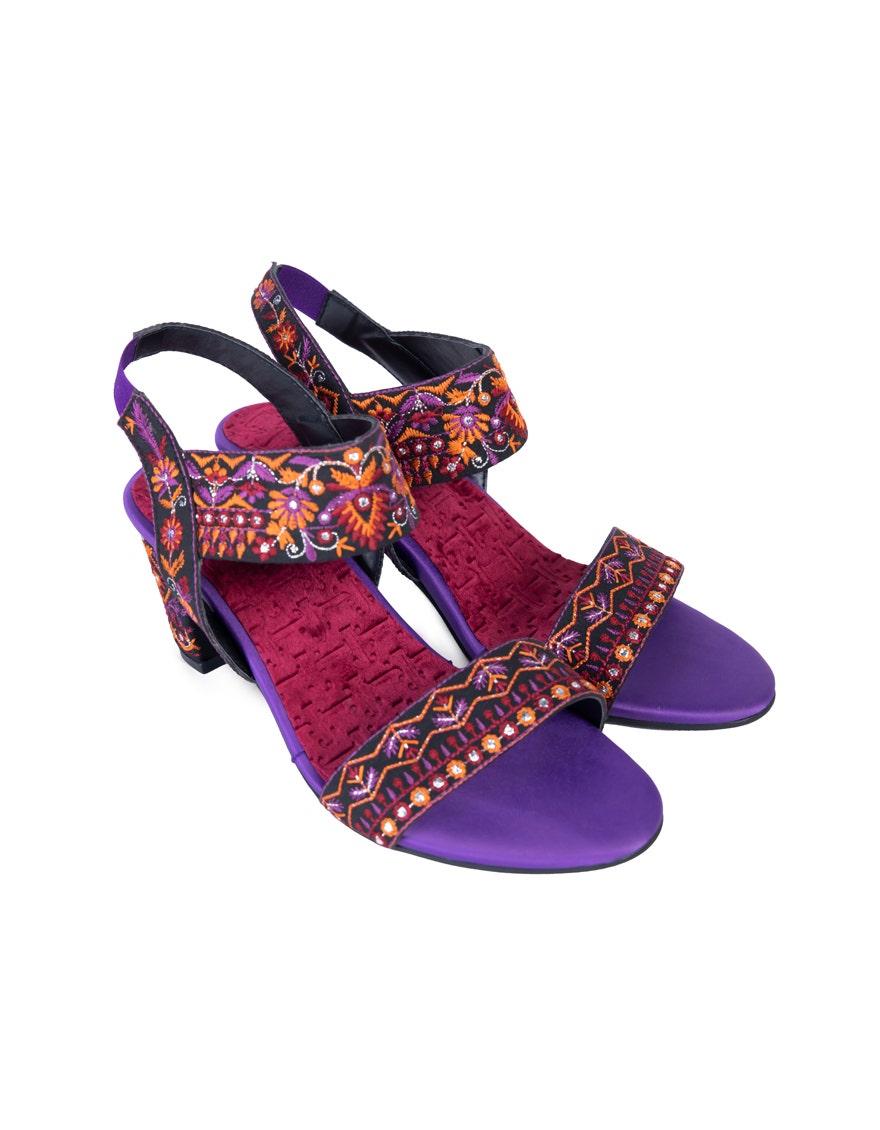
purple multi embroidered sandal